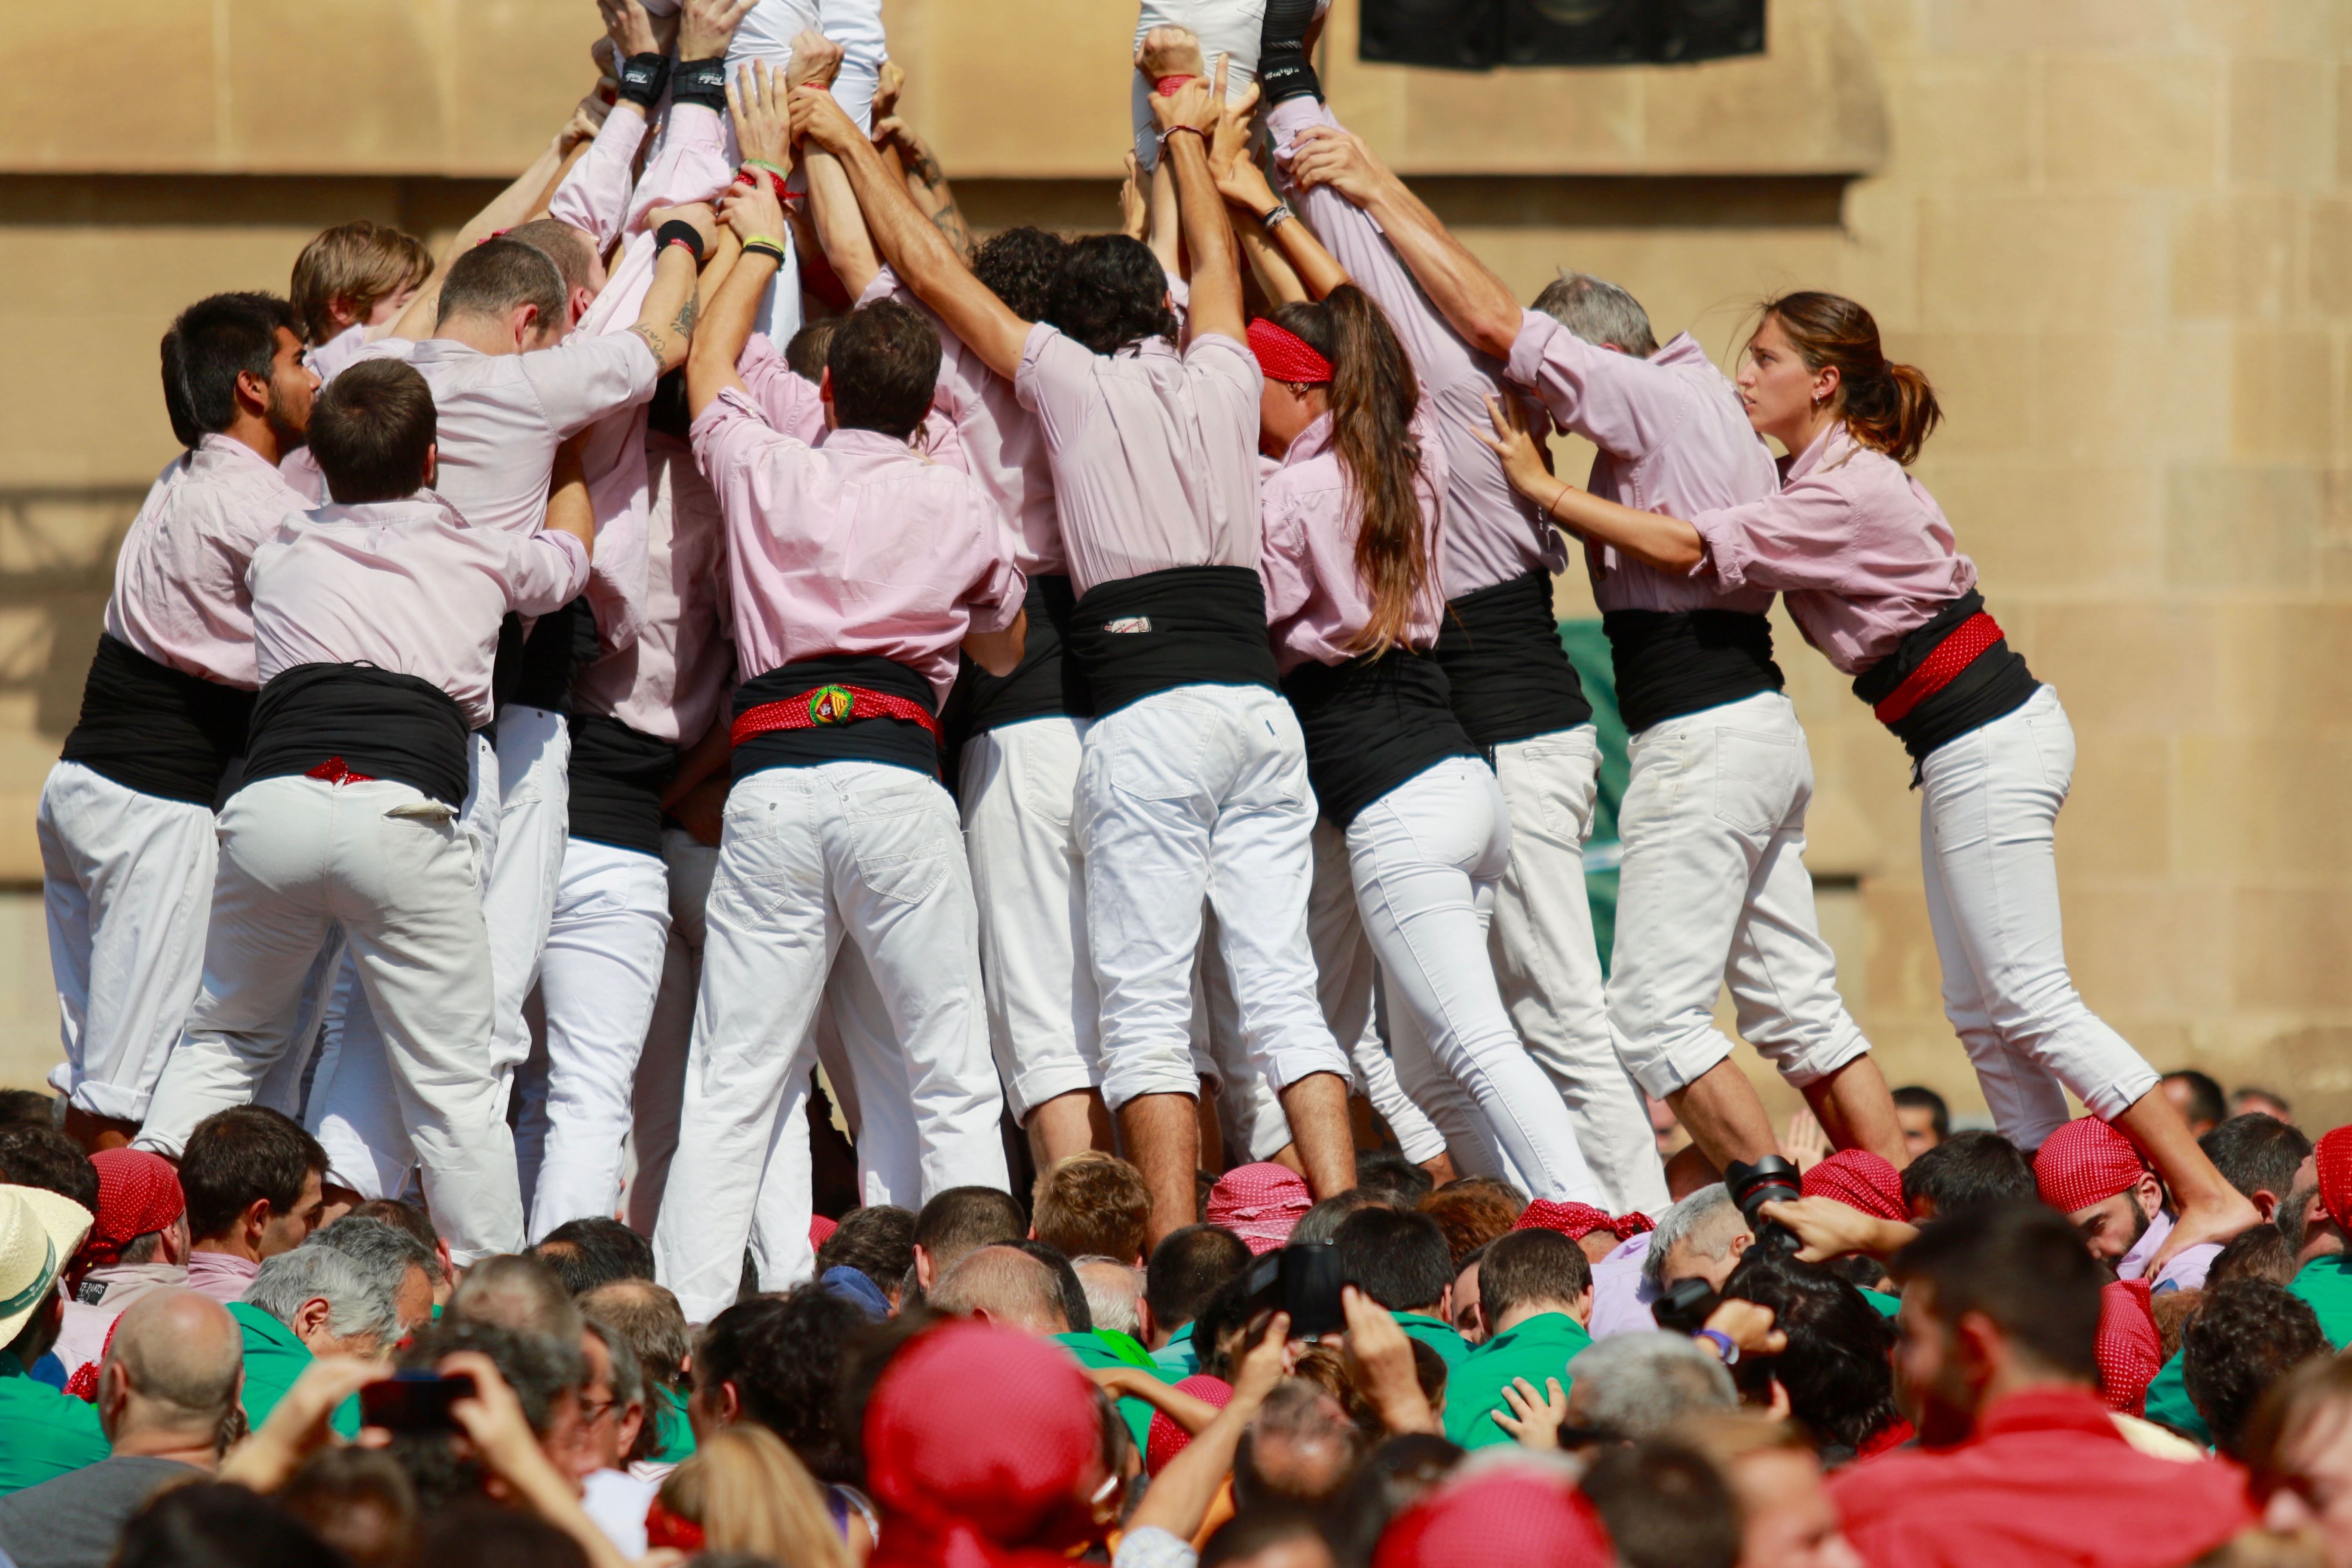
people, crowd, audience, dance, youth, cheering, musician, sports, performing arts, social group